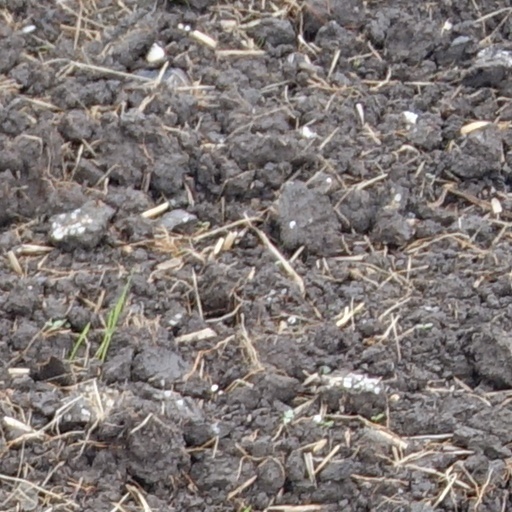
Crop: wheat